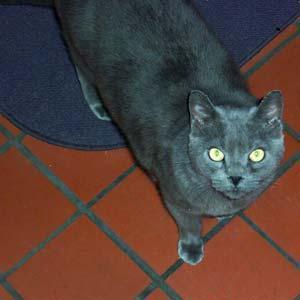
Russian Blue